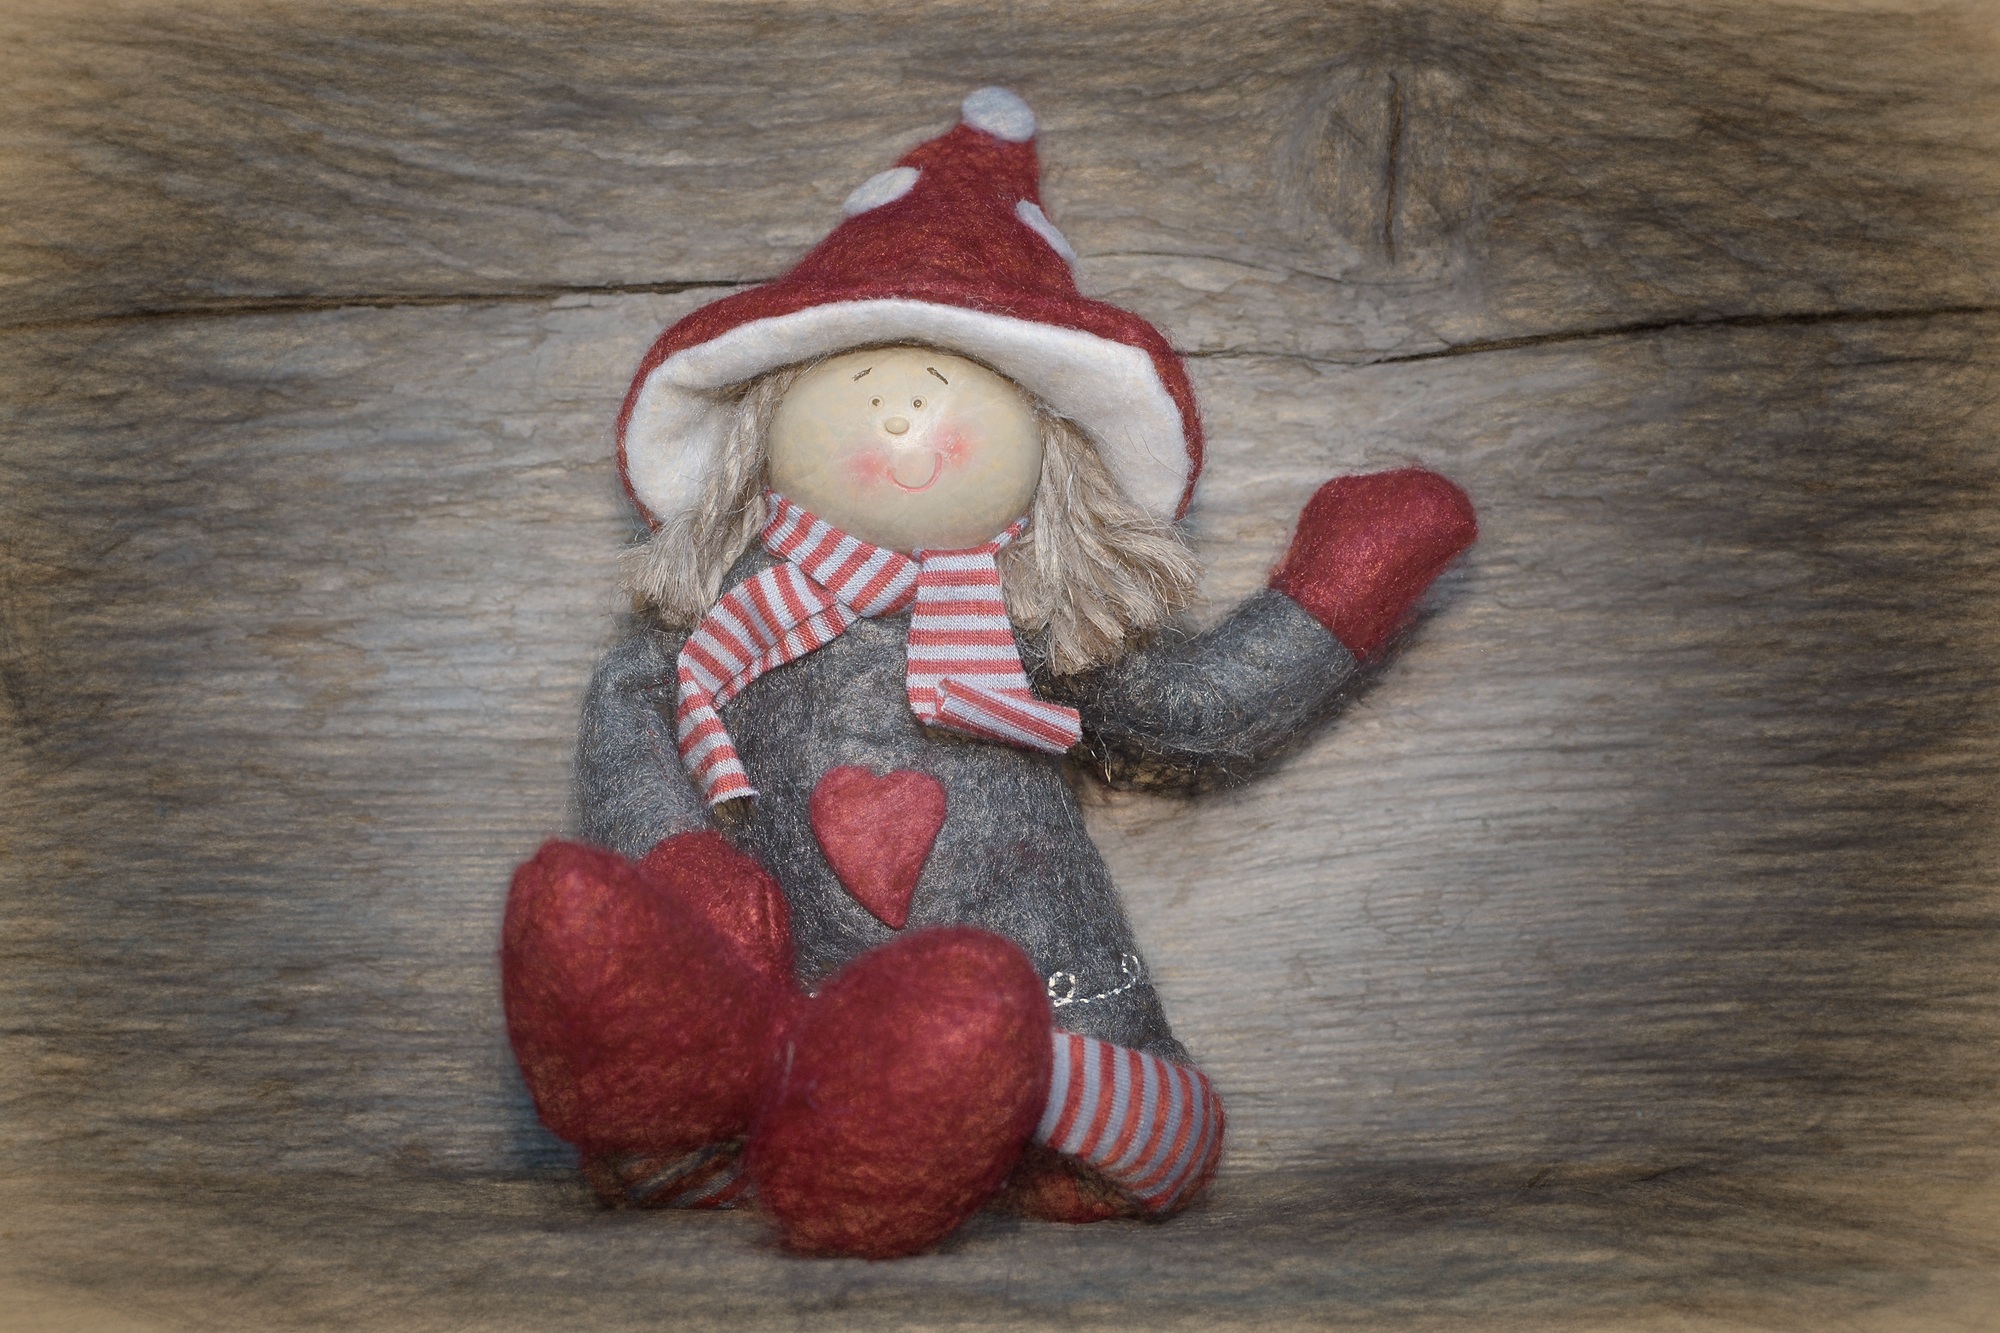
sweet, decoration, red, small, close, still life, painting, deco, fabric, textile, art, figure, drawing, organ, dwarf, imp, florencia, felt